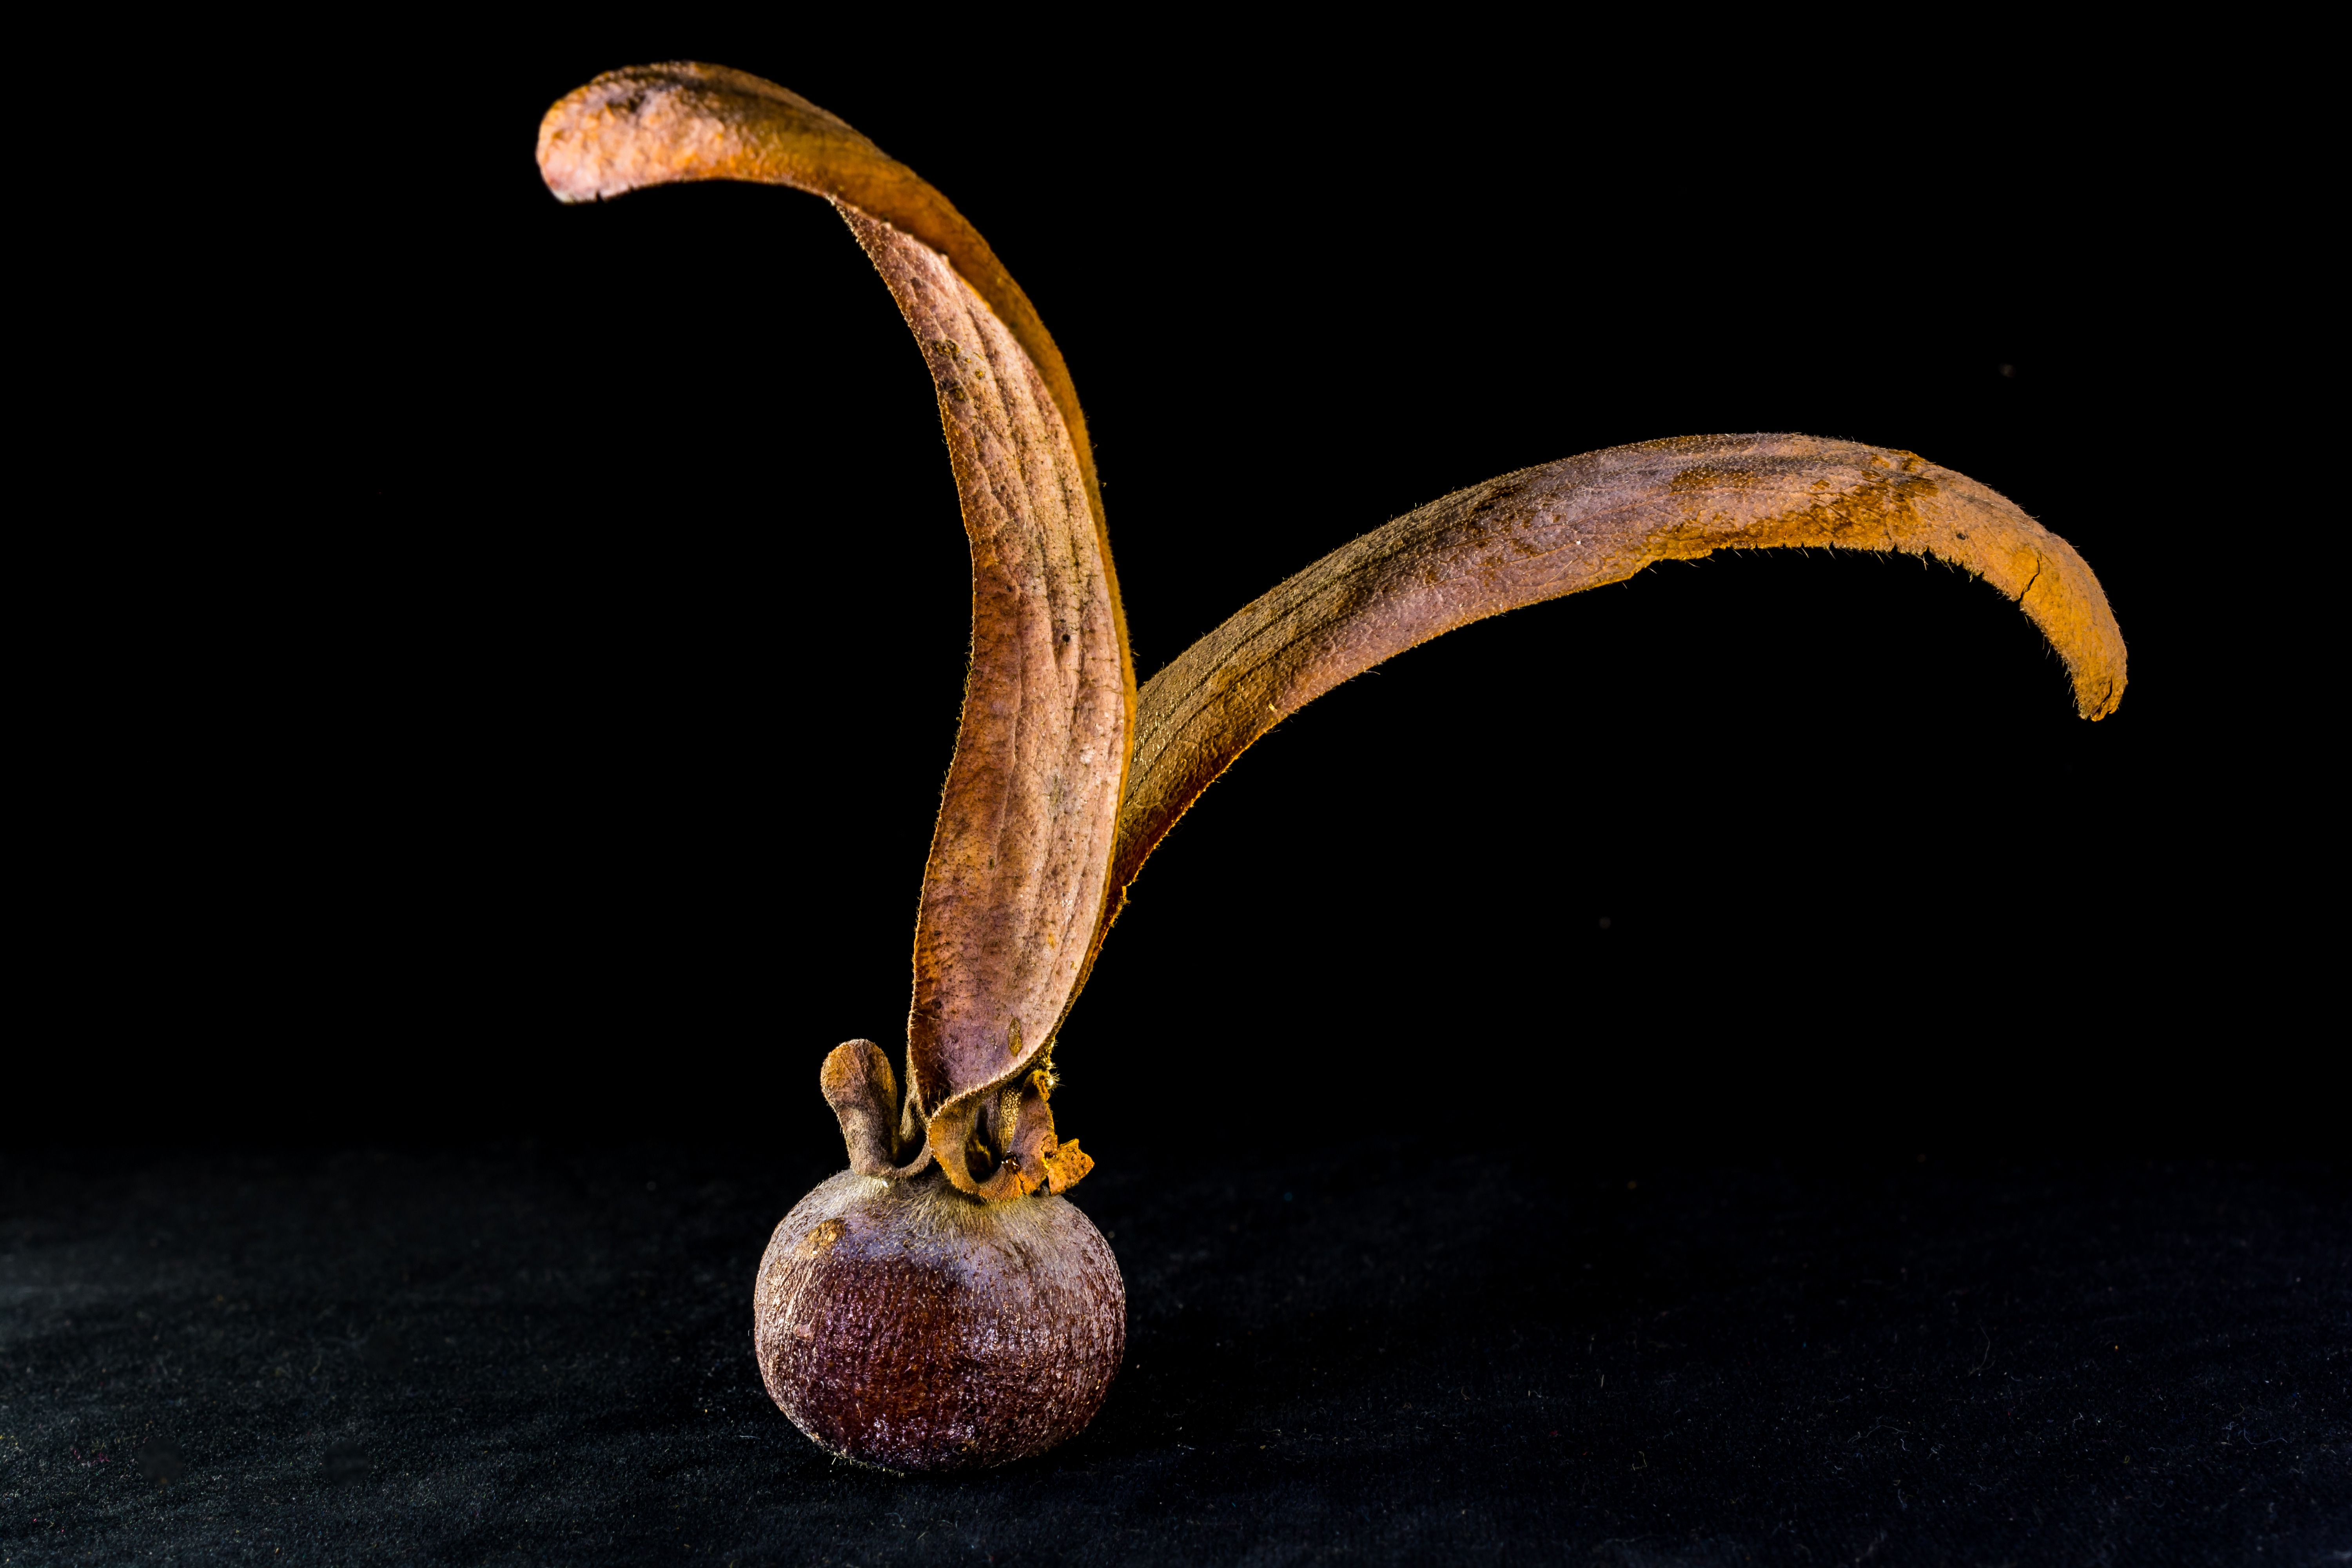
wing, wood, fruit, horn, produce, seeds, sculpture, carving, brownish, germ, teak, drupe, globose, germinate, tectona grandis, teak seeds, seed ball